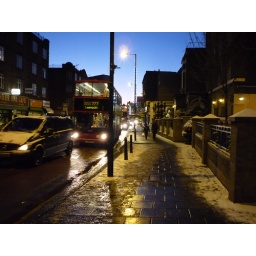
well street e9, 277 bus heading east in the melting snow, dusk, 2010-12-17, 16-29-19